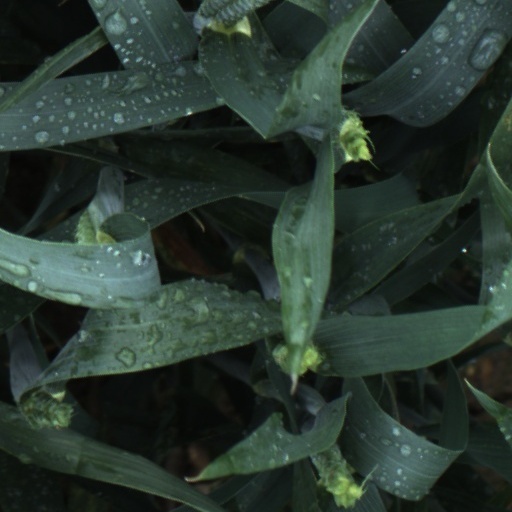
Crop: wheat